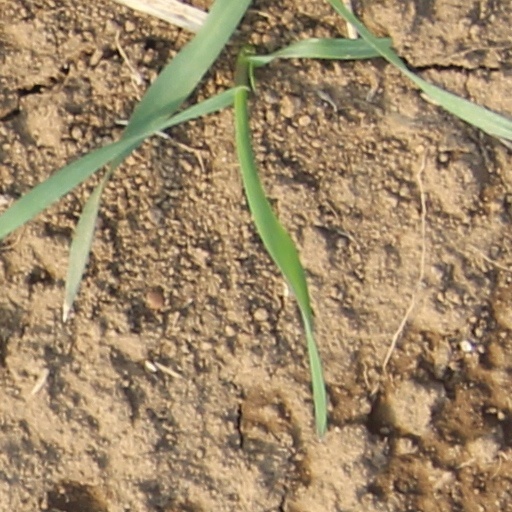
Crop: wheat